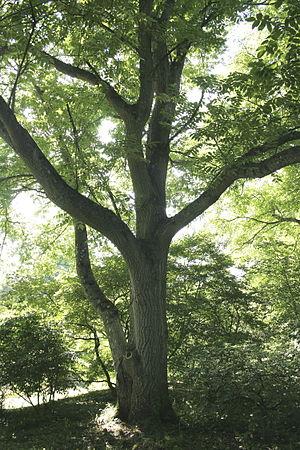
Noyer de Mandchourie (Juglans mandschurica) Maxim. Circonférence mesurée à 1m du sol: 285 cm (2007) Position exacte
L'Arboretum Robert Lenoir est situé au bord de l'Ourthe sur le territoire de la commune de Rendeux à une altitude variant entre 200 et 350 m.